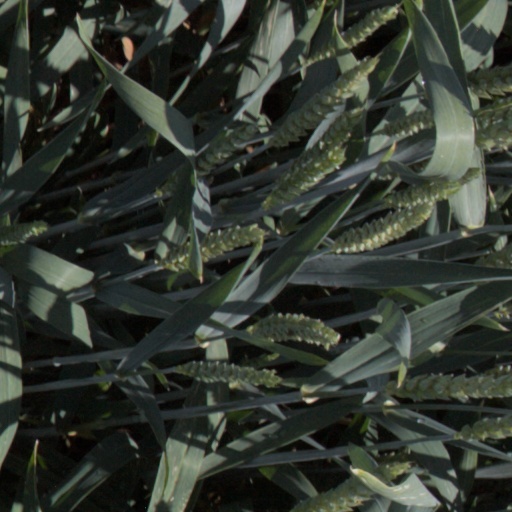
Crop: wheat